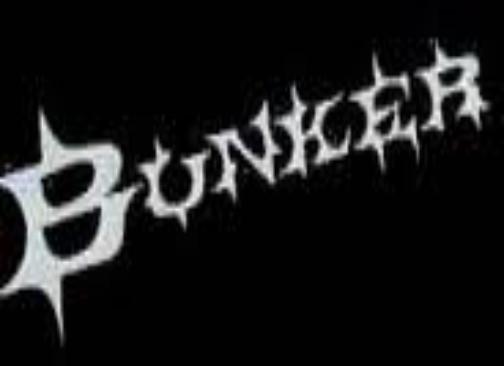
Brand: Bunker
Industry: Clothes